Winterthur Museum, Garden and Library

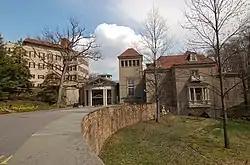
The museum building

Winterthur Museum, Garden and Library is an American estate and museum in Winterthur, Delaware. Winterthur houses one of the richest collections of Americana in the United States. The museum and estate were the home of Henry Francis du Pont (1880–1969), Winterthur's founder and a prominent antiques collector and horticulturist.